Fayetteville Historic District (Fayetteville, West Virginia)

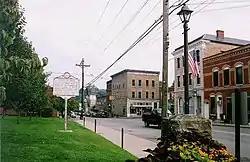
Court Street, August 2004

Fayetteville Historic District is a national historic district located at Fayetteville, Fayette County, West Virginia. The district encompasses 126 contributing buildings, 4 contributing sites, and 3 contributing structures. It includes the central business district and surrounding residential areas of Fayetteville. Notable buildings include Jack's Garage (1934), Theatre Building (1935), Fayette County Jail (1907), McClung House (1850), Old Methodist Church (c. 1905), Old Post Office (1920), Bank of Fayette-Town Hall (1921), U.S. Post Office (1938), and the War Memorial Building (1949). Also in the district is the site of Fort Toland, site of Fort Scammon and the Old Fayetteville Cemetery. The district includes the separately listed Fayette County Courthouse, E. B. Hawkins House, and Altamont Hotel.